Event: Nepal Earthquake
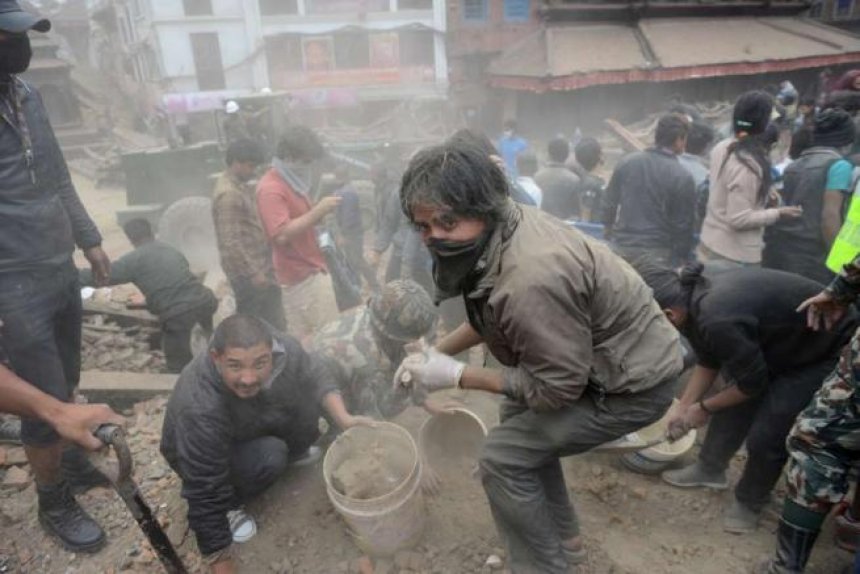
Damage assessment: damage